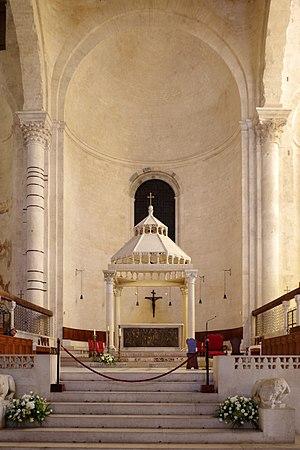
Le centre urbain actuel de la ville de Bari a deux composantes :